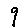
Label: 9